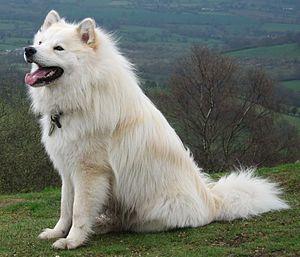
Le chien finnois de Laponie est une race de chien originaire de Finlande. Élevée traditionnellement par les Samis pour garder les troupeaux de rennes, l'histoire récente de la race est plus tumultueuse, avec de nombreux changements de noms et des modifications de standards. Le berger finnois de Laponie est issu de cette race.